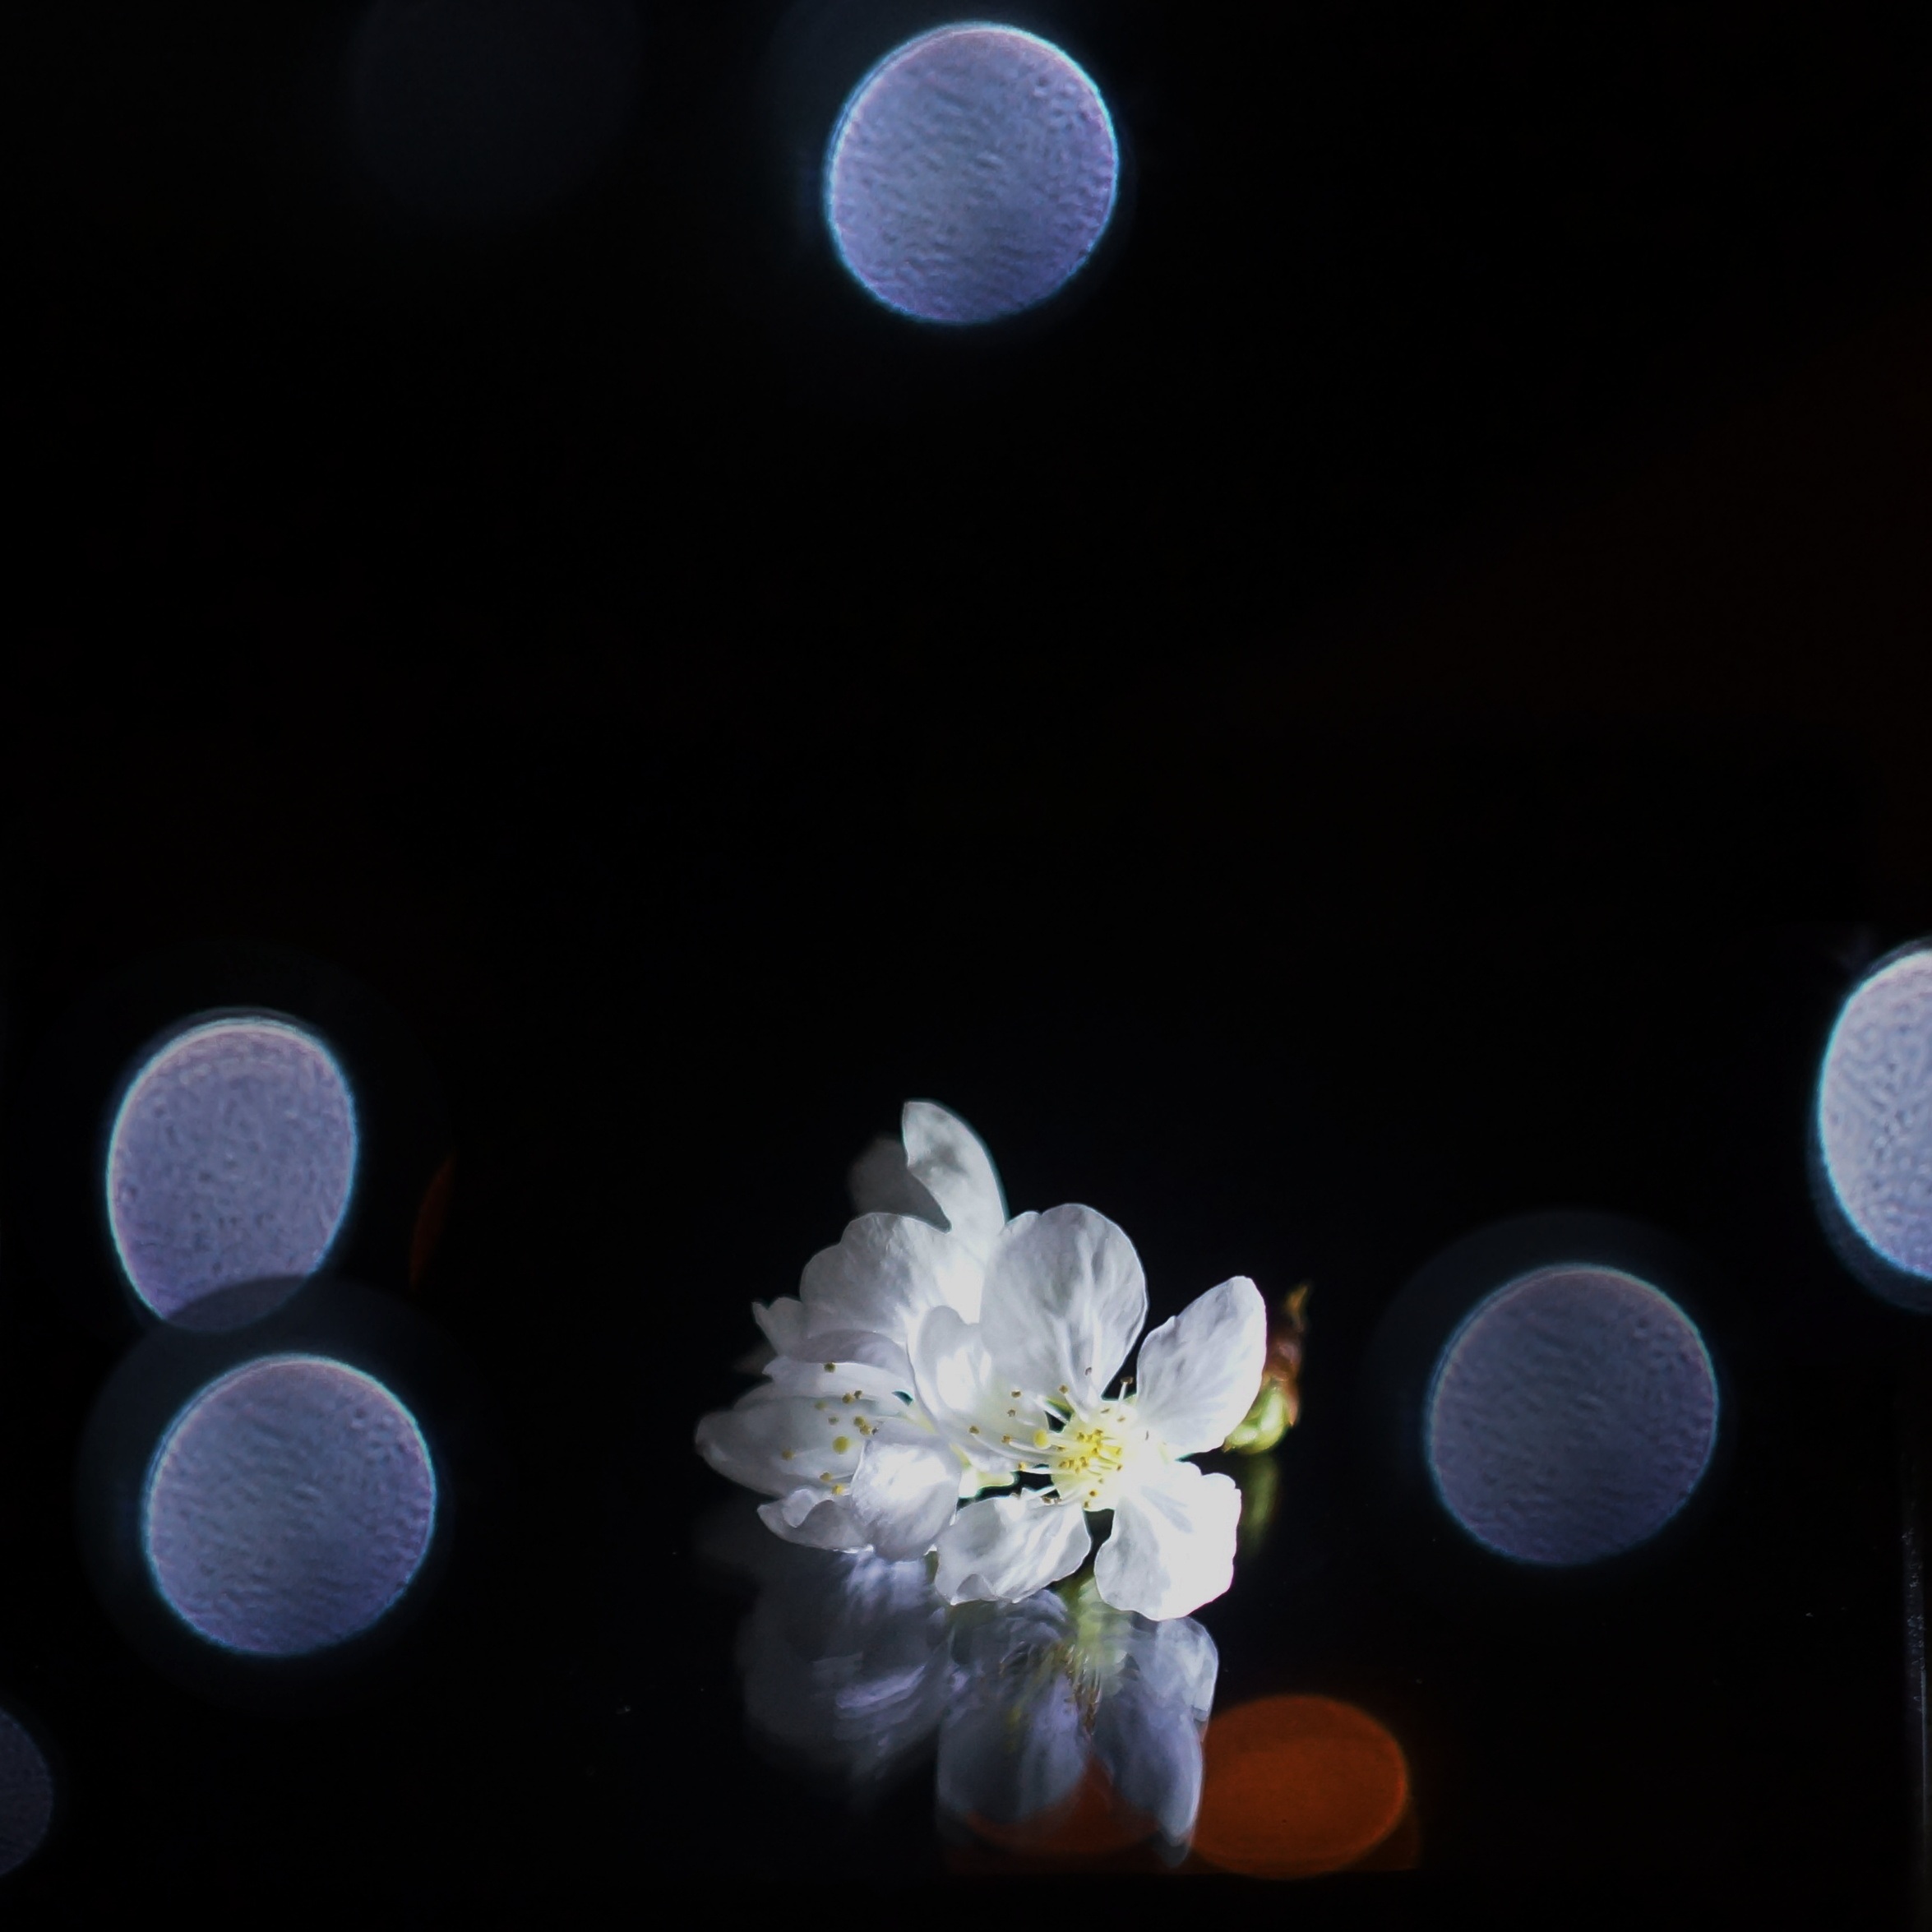
light, bokeh, white, night, flower, petal, reflection, color, darkness, blue, christmas, circle, close up, eye, shape, macro photography, christmas flower, computer wallpaper, barborka